Lansing Stout

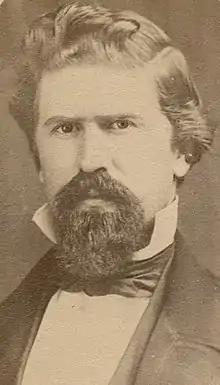
1857 carte de visite photo. The Oregon Historical Society.

Lansing Stout (March 27, 1828 – March 4, 1871) was an American politician and lawyer. He was the second person elected to the United States House of Representatives from the state of Oregon, serving one term in Congress from 1859 to 1861.